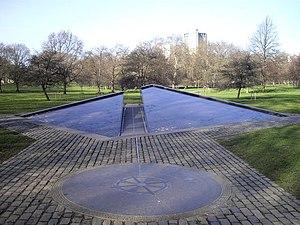
Le Mémorial du Canada est un monument commémoratif installé à Green Park à Londres. Il a été inauguré le 3 juin 1994 en présence de dignitaires du Canada et du Royaume-Uni dont la reine Élisabeth II. Le monument est l'œuvre du sculpteur canadien Pierre Granche.